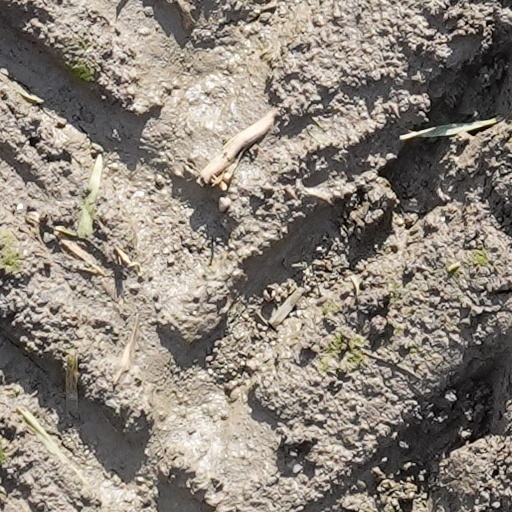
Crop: wheat